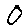
Label: 0